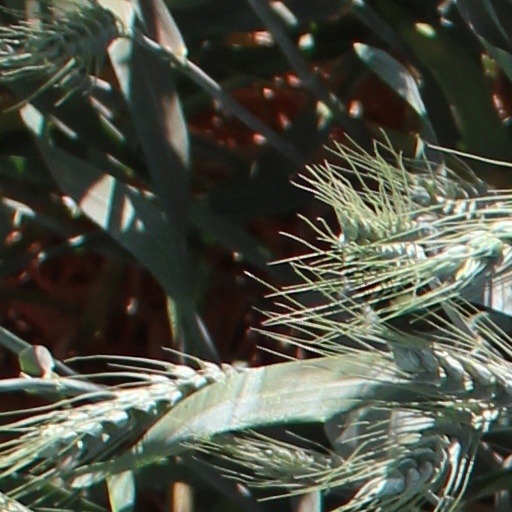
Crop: wheat